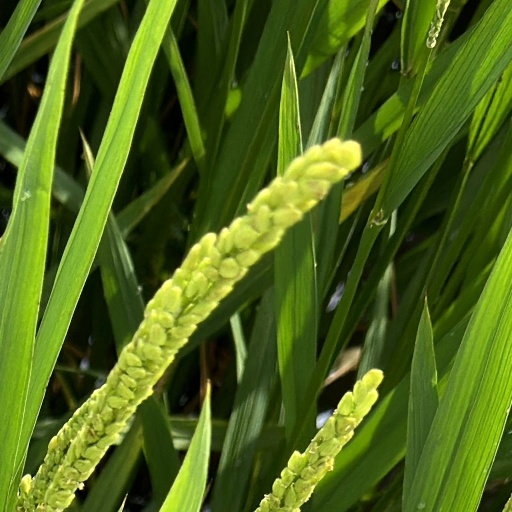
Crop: rice